François Delecour

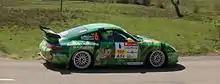
Delecour in Lyon-charbonnière Rally 2007

After WRC career Delecour did rally-raid with SMG V8 buggy and some racing with Porsche 996 GT3 RS. In 2011, 100th year of Monte Carlo rally, he returned to rallying with Peugeot 207 Super 2000 and finished on 5th place in Rallye Monte Carlo, which was part of IRC-Championship.